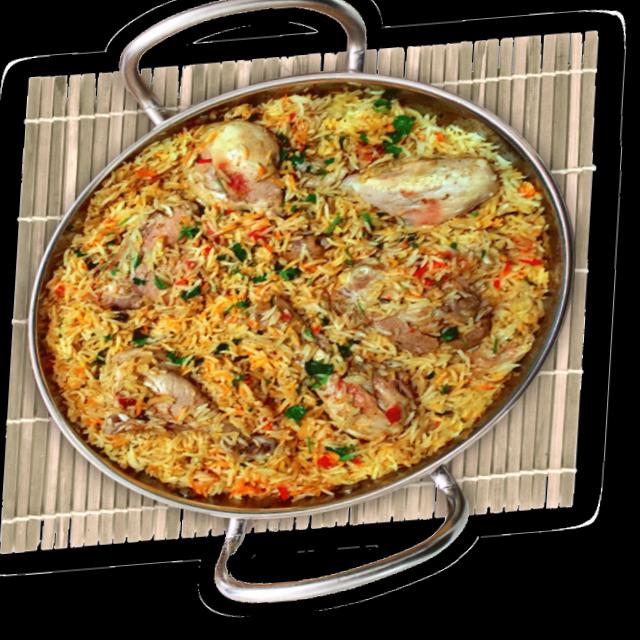
Dish: biryani